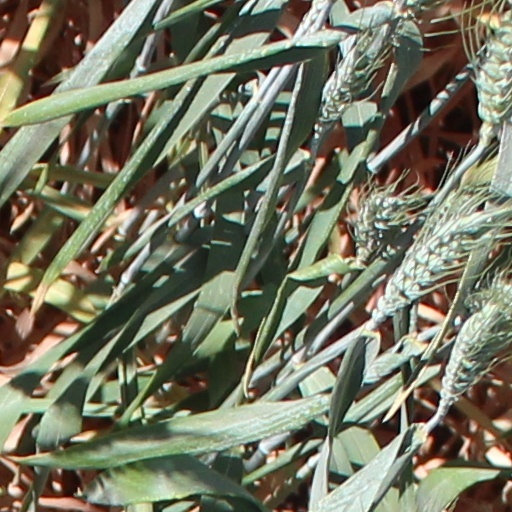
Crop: wheat